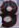
Number: 8